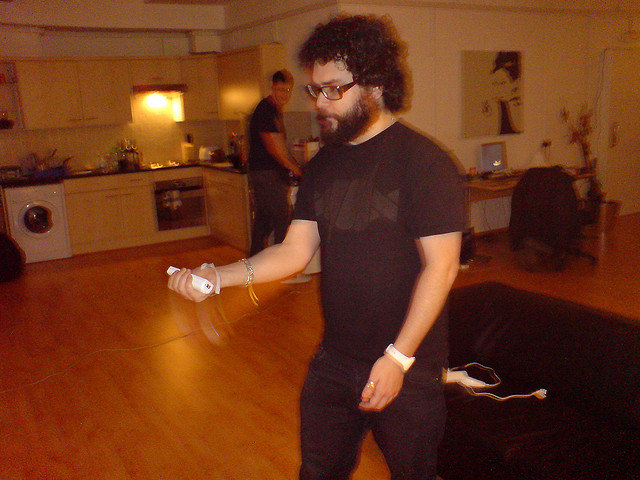
user: Given an image and a question. Answer the question in a short answer. Question: Name an appliance you see in this picture? Short Answer:
assistant: wash machine